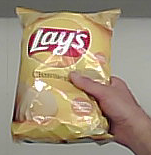
Product: lays_classic